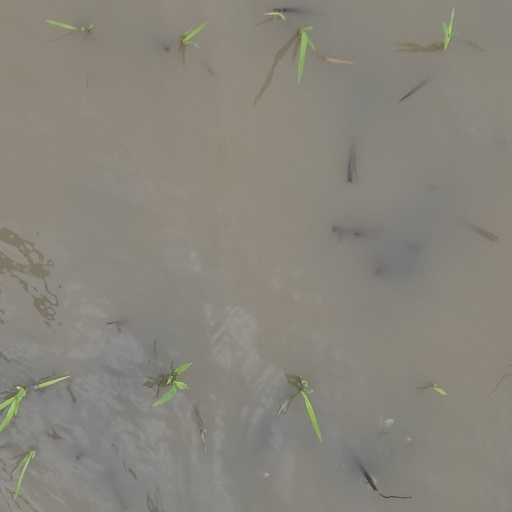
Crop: rice